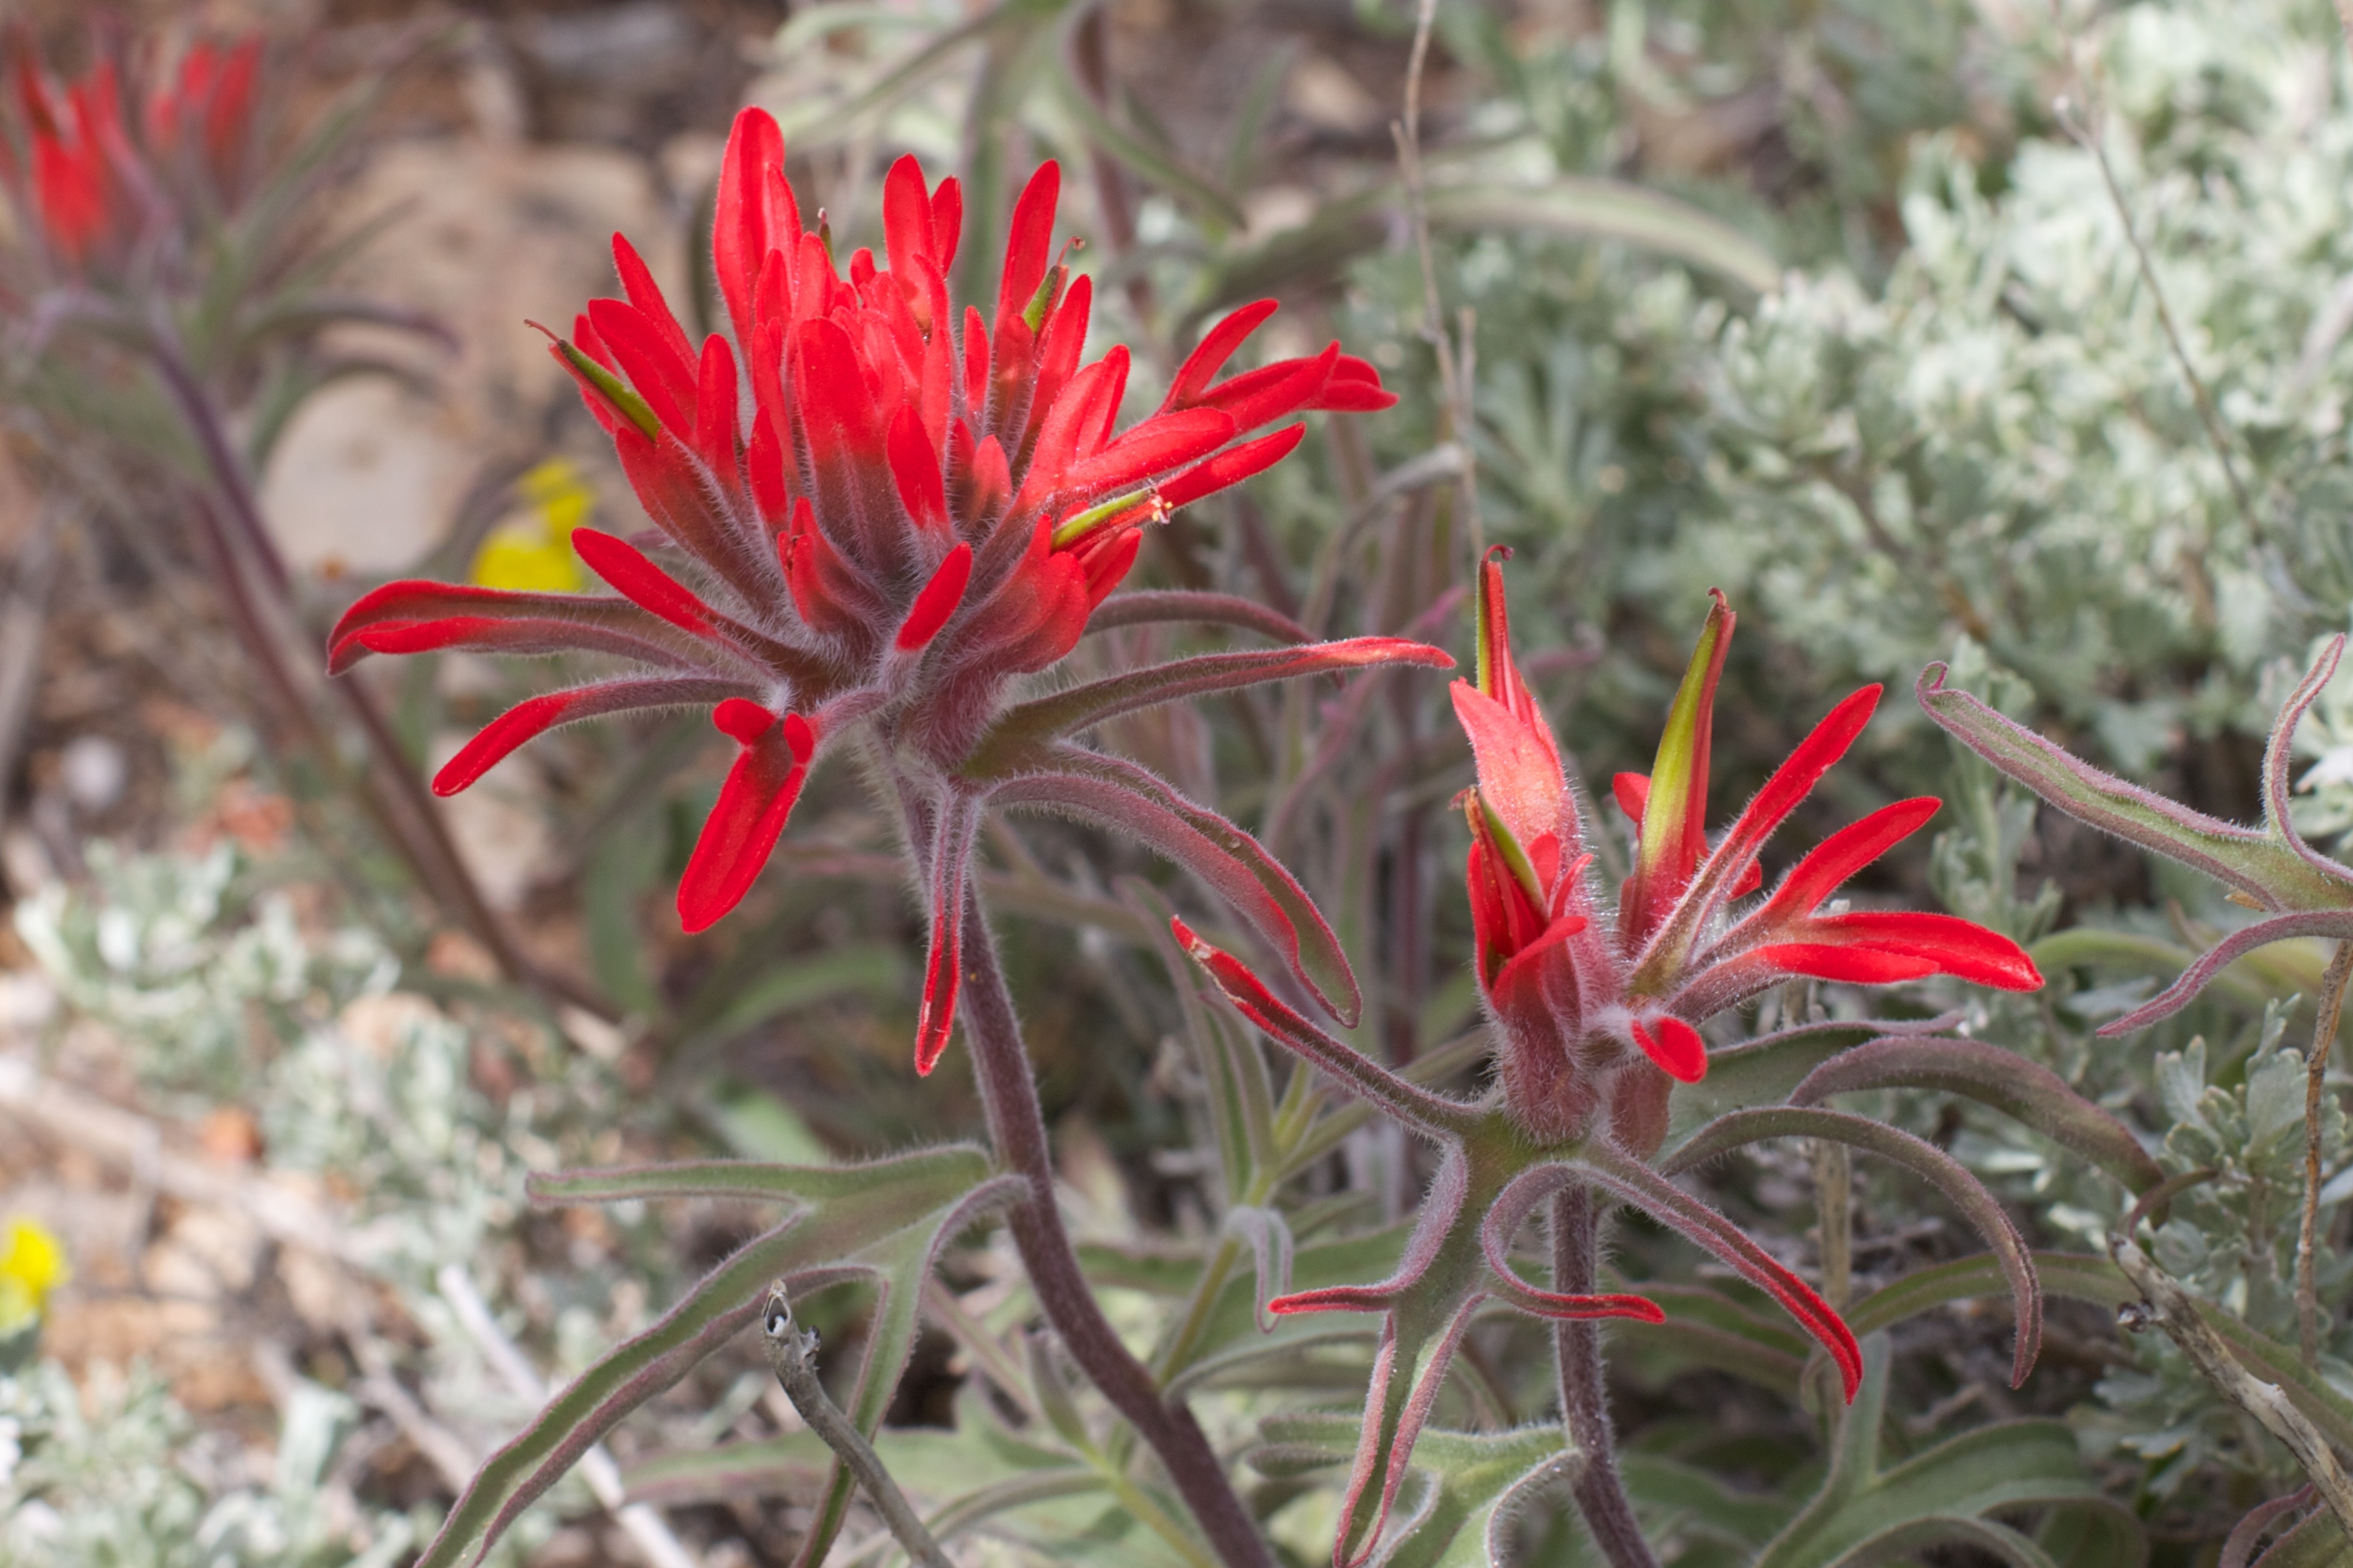
plant, flower, herb, botany, flora, wildflower, shrub, grandcanyon, flowering plant, grevillea, land plant, castilleja